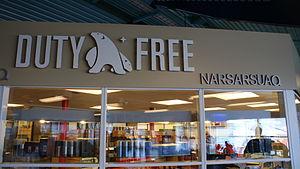
L'aéroport de Narsarsuaq est un aéroport situé à Narsarsuaq, dans la municipalité du Kujalleq au sud du Groenland.